Lubuntu

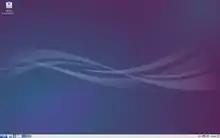
Lubuntu 14.04 LTS

Tentative plans were announced in April 2013 to make Lubuntu 14.04 a long term support release. In November 2013 it was confirmed that 14.04 would be the first Lubuntu LTS release with three years of support. This release also saw xscreensaver replaced by light-locker screen lock.